Question: Please indicate a possible affordance area of the knife that can be used for cutting
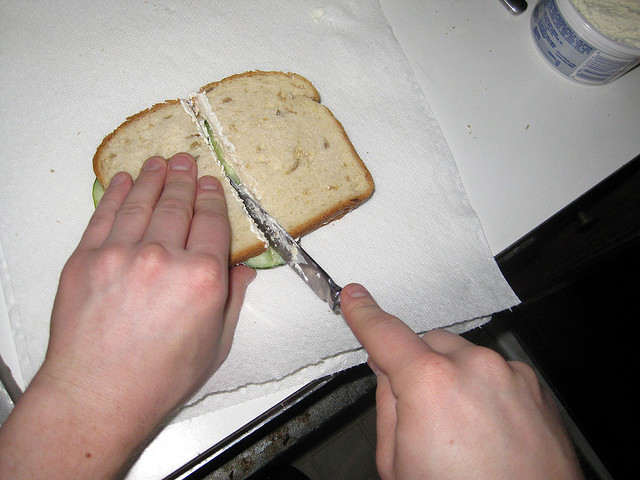
Answer: [238, 190.5, 344, 318.5]